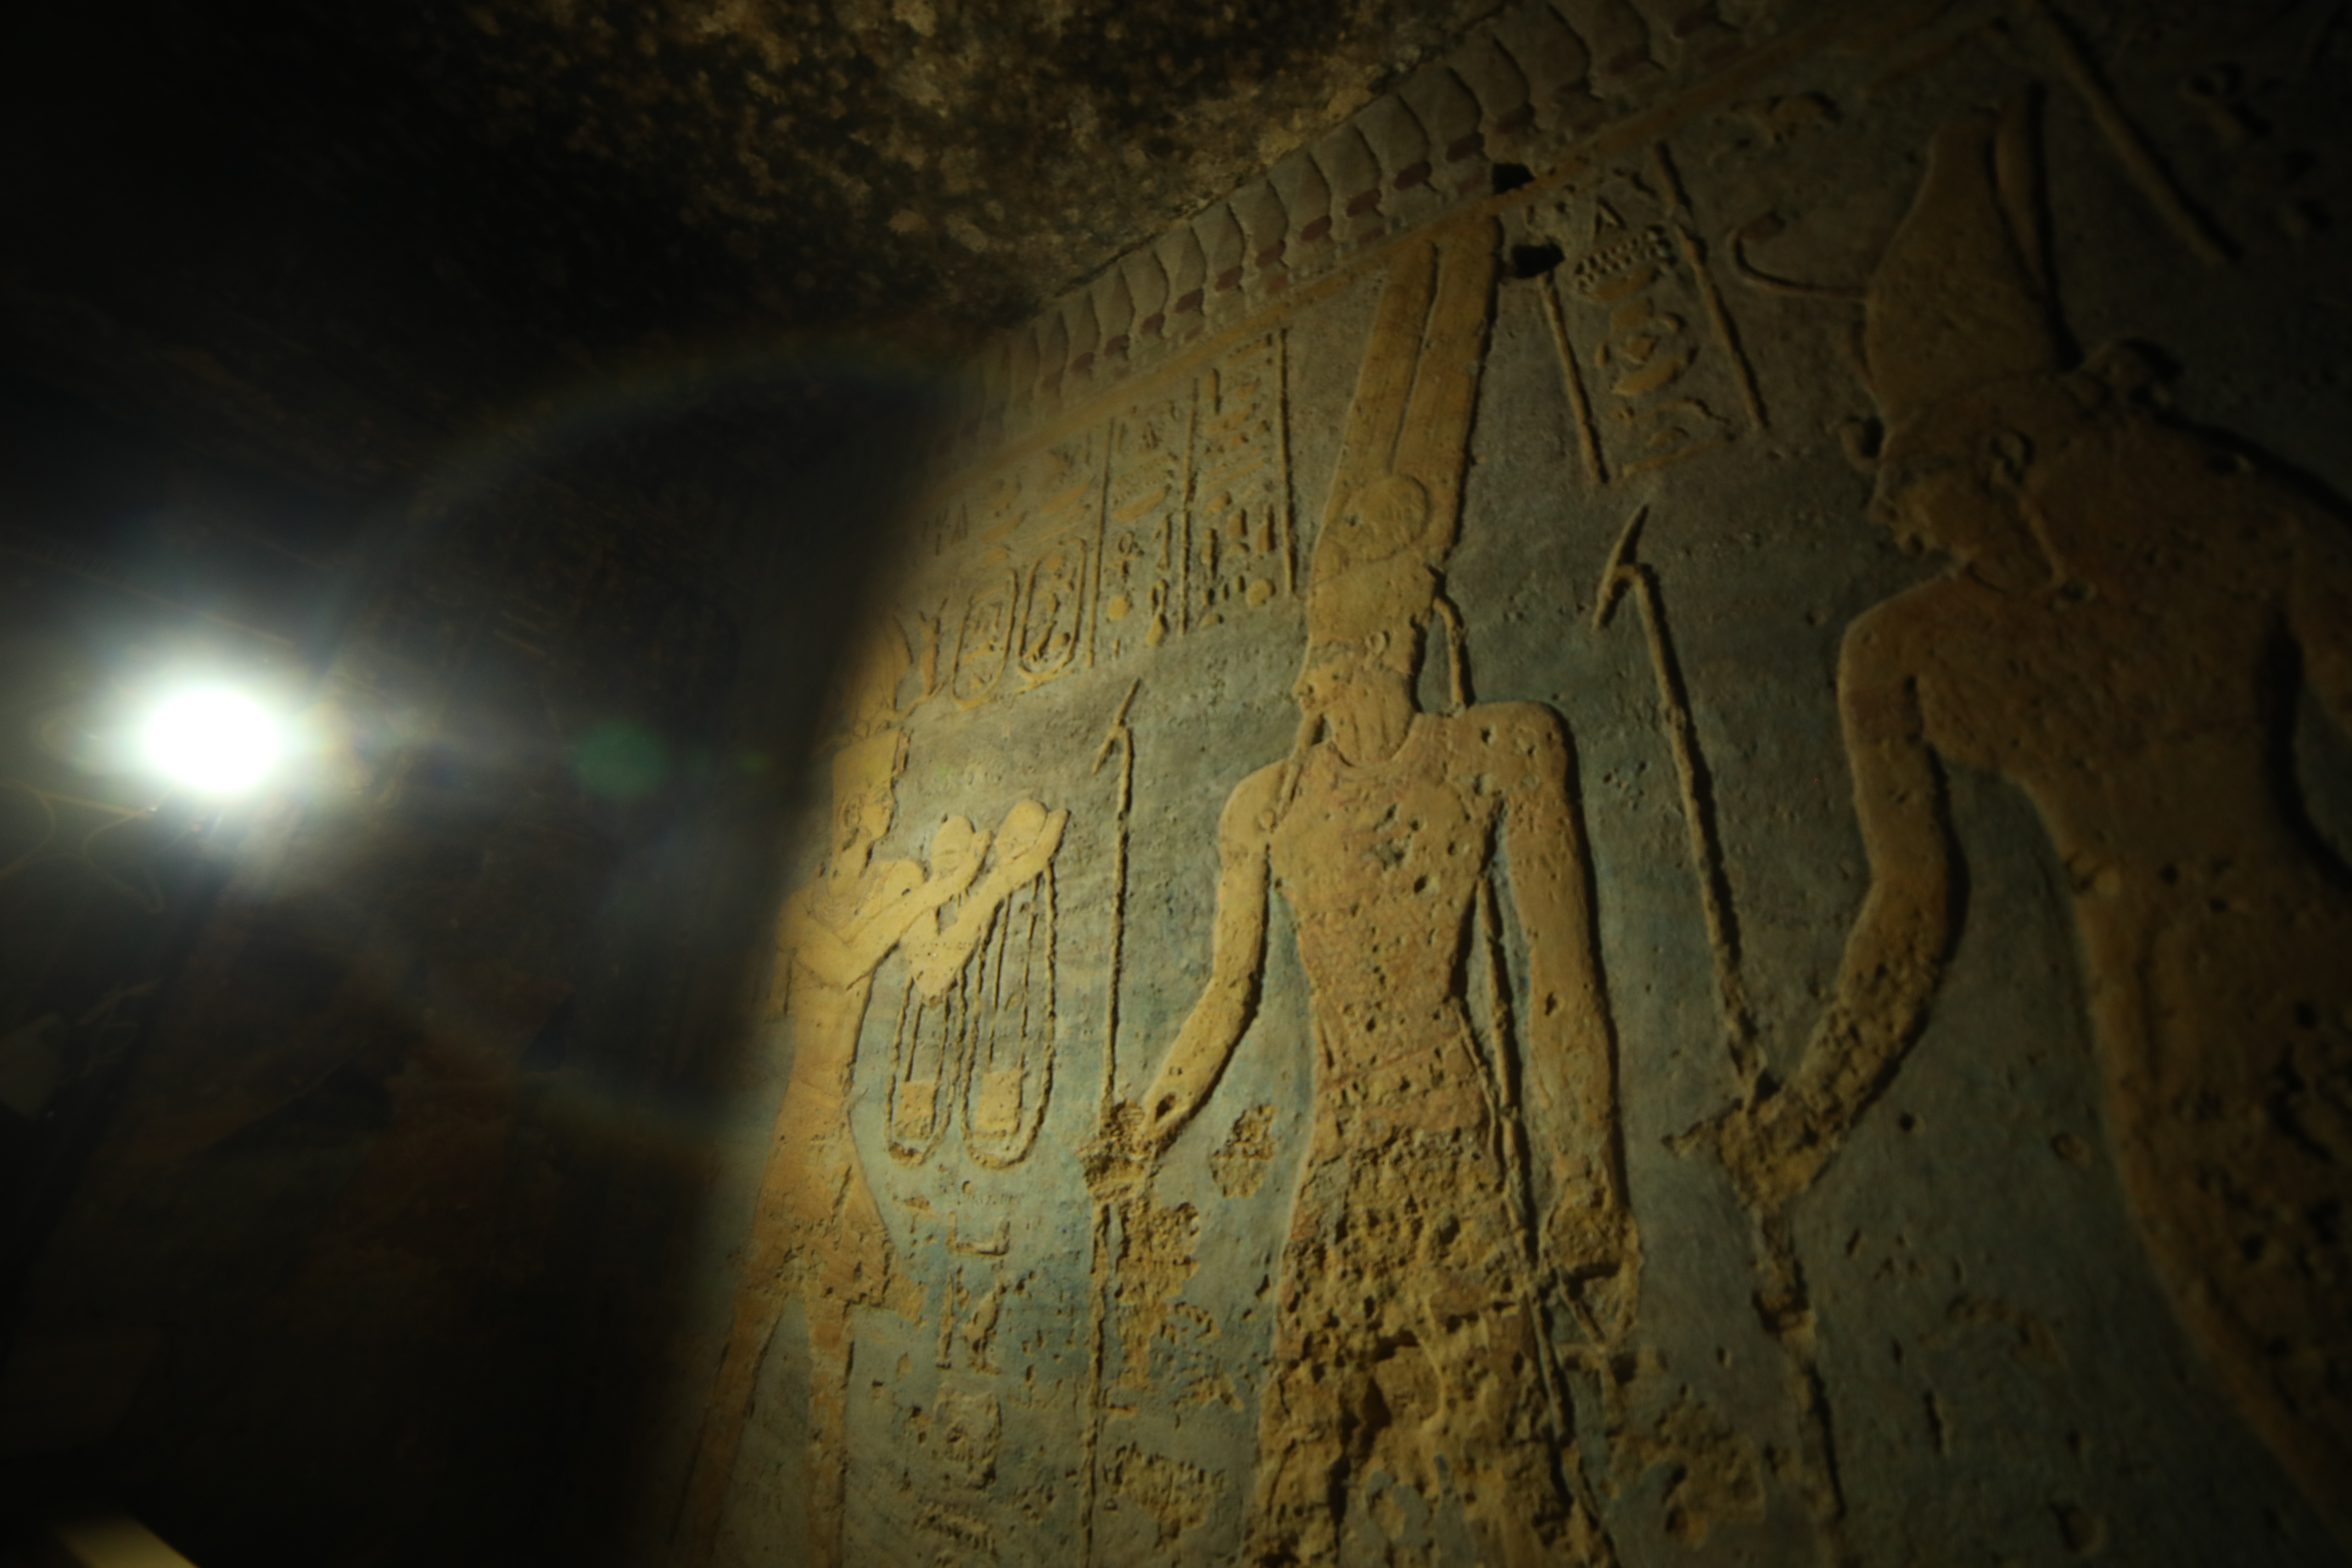
temples, sudan, light, darkness, formation, cave, caving, carving, archaeological site